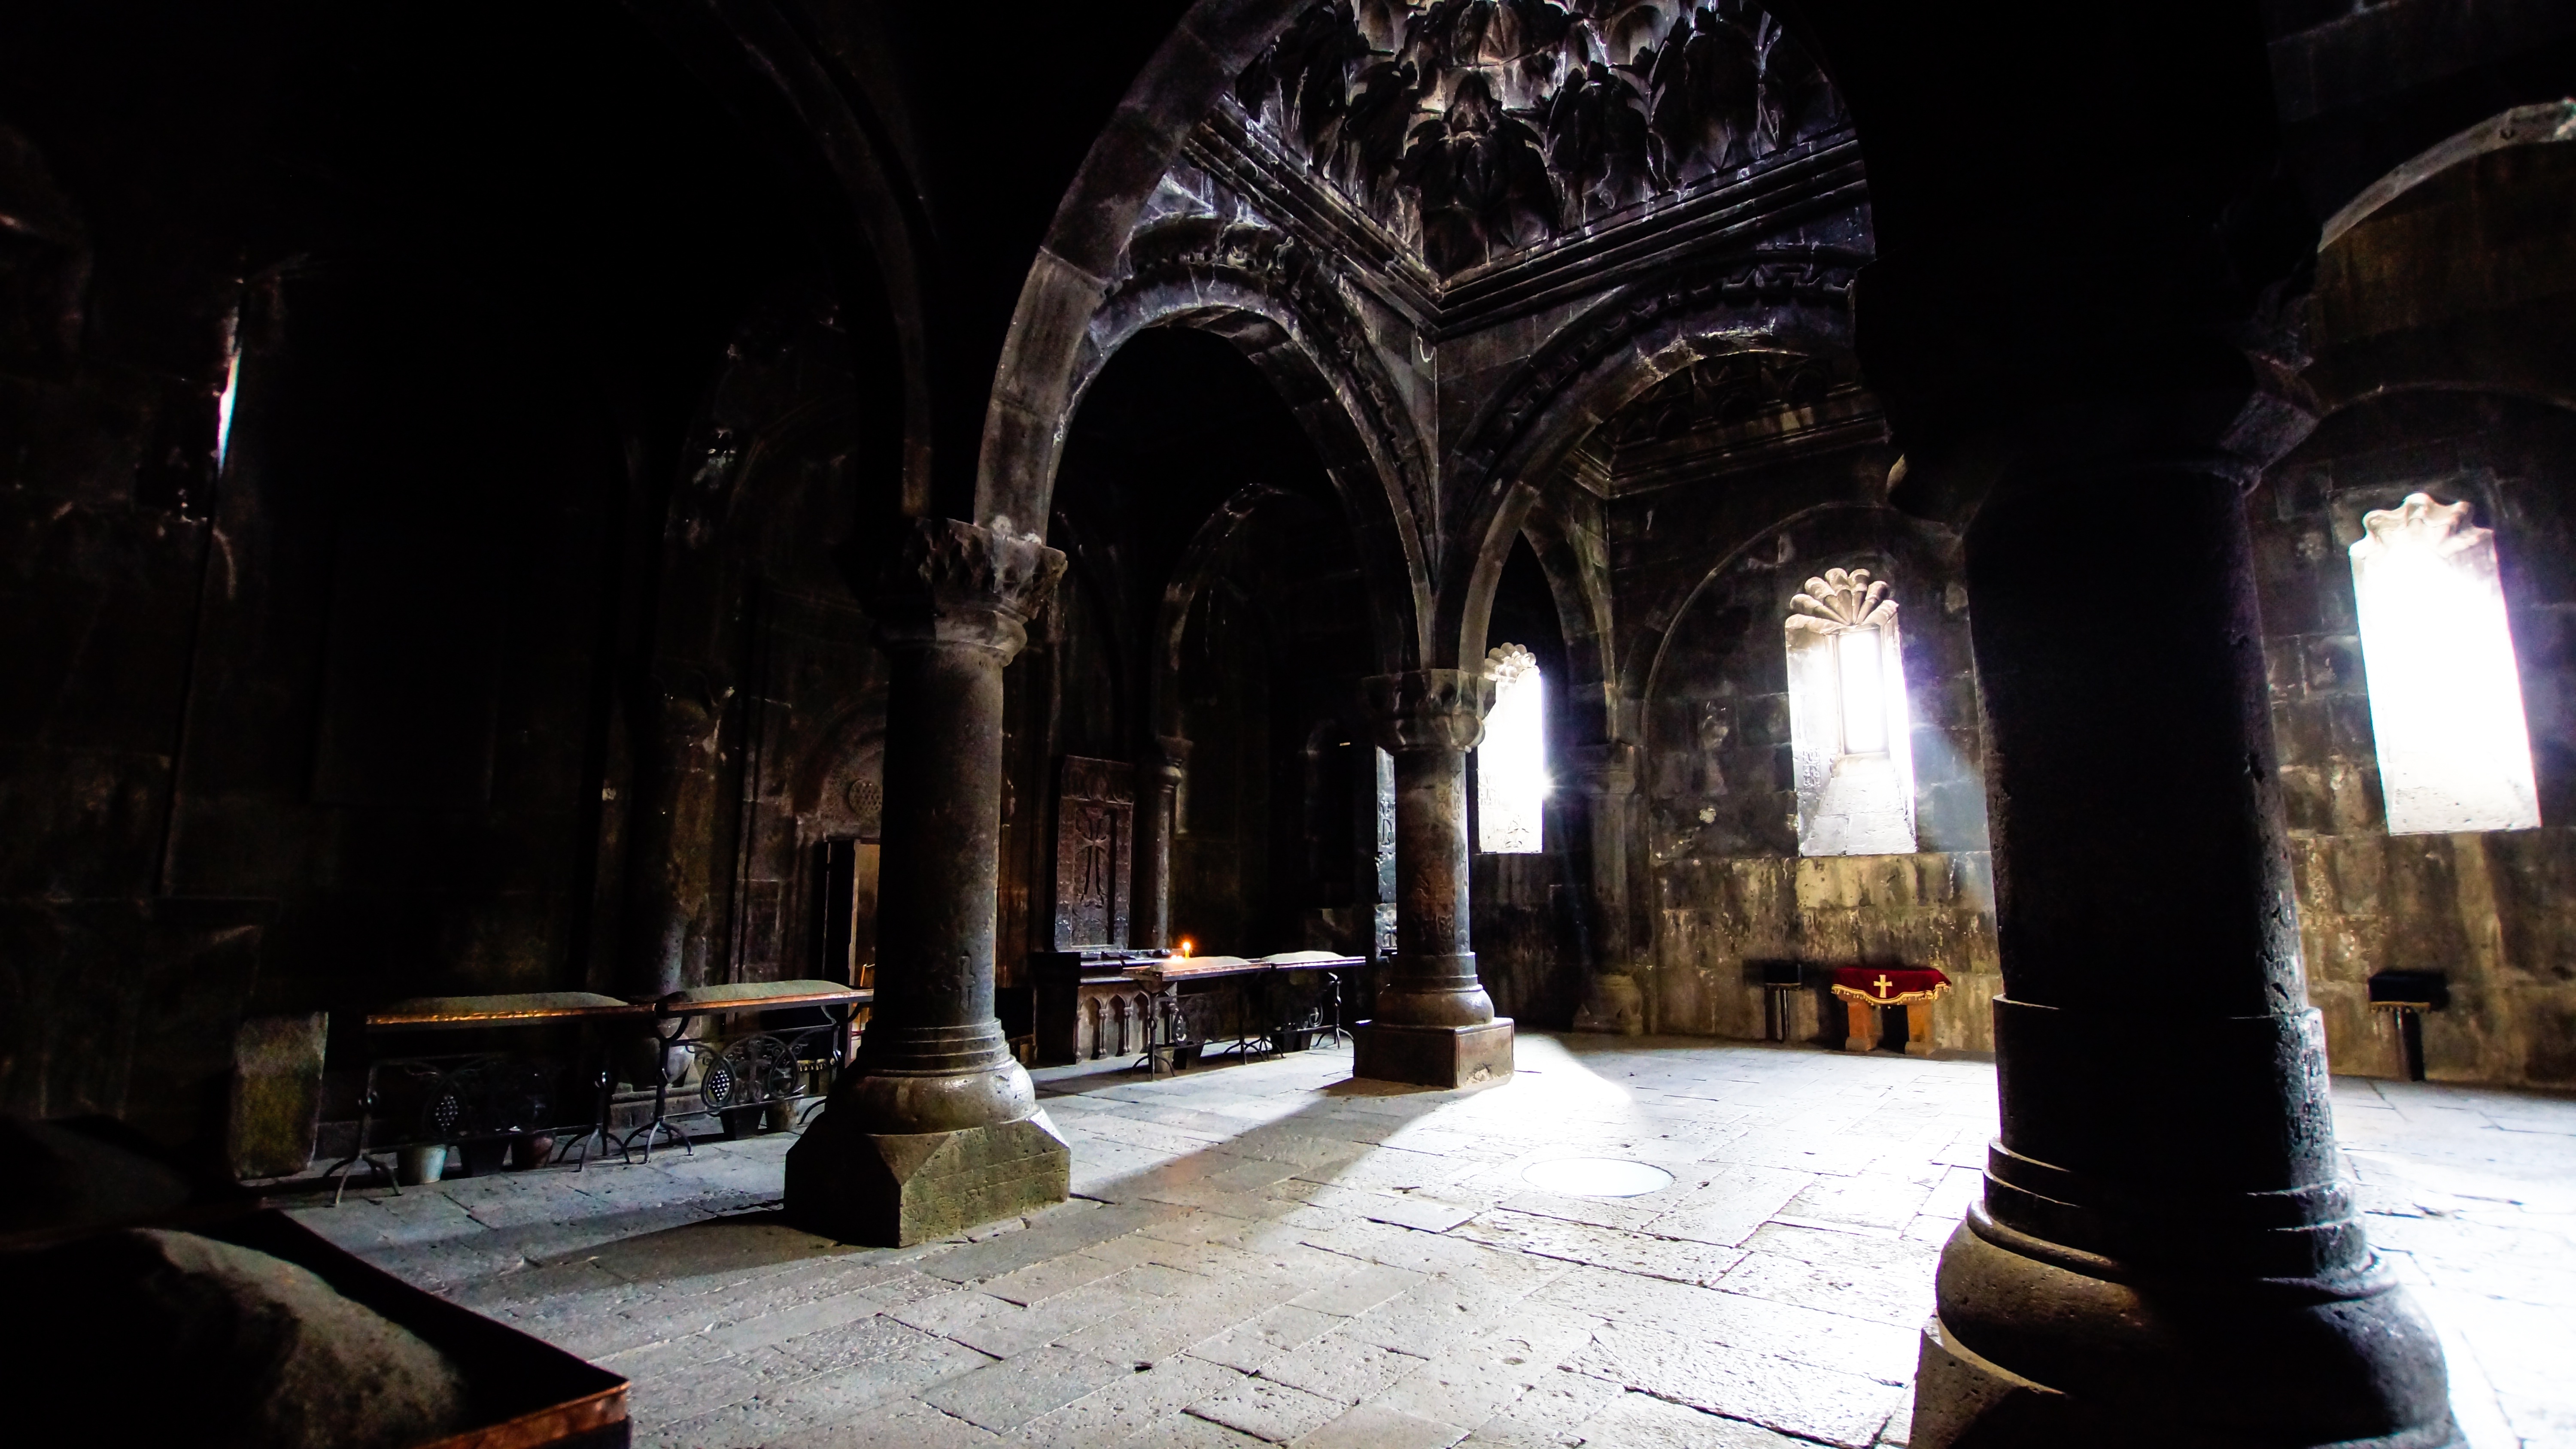
light, architecture, night, building, old, arch, cave, column, religion, ancient, darkness, church, cathedral, historic, christian, place of worship, world heritage, temple, monastery, carved, orthodox, unesco, armenia, ancient history, geghard, vestry